Geology of New Mexico

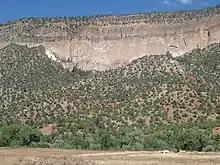
Bandelier Tuff in San Diego Canyon

The Mesozoic began with the Permian-Triassic extinction event. The Sevier and Nevadan orogenies pushed up mountains to the west of New Mexico that produced a rain shadow, giving New Mexico an exquisitely hot and dry climate through much of the early Mesozoic.